Thapsos

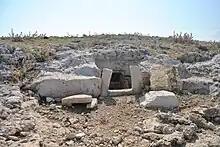
Thapsos had a large necropolis of cave tombs with vertical entrance shafts or dromos entry-corridors.

Thapsos was a prehistoric village in Sicily of the middle Bronze Age. It was found by the Italian archaeologist Paolo Orsi on the small peninsula of Magnisi, near Priolo Gargallo. In its vicinity was born the Thapsos culture, one of the most important prehistoric cultures in Sicily (identified with the people of Sicani).